Trygve Johannessen

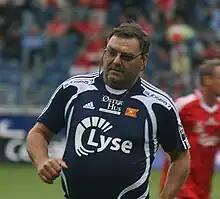
Johannesen in 2008

Trygve Johannessen (born 11 January 1953) is a Norwegian former professional footballer who played as a forward. He is best known for his time at Viking, with whom he won four league titles and one cup between 1974 and 1982. He scored a total of 181 goals in 312 games for Viking (these numbers include friendlies).